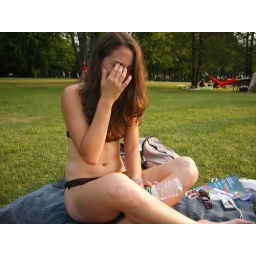
water bottle in the eye